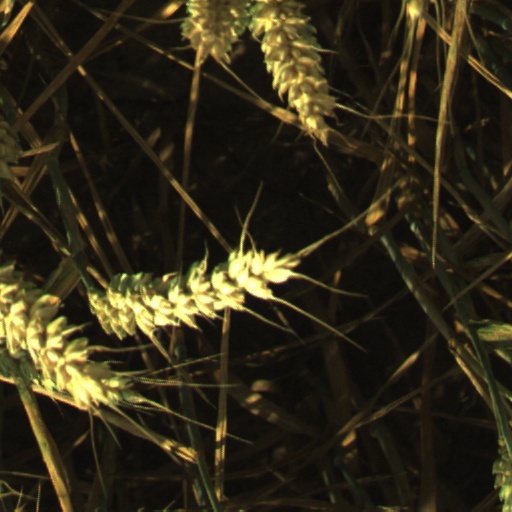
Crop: wheat